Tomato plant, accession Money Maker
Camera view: horizontal (90 deg, fisheye); turntable rotation: 0 degrees
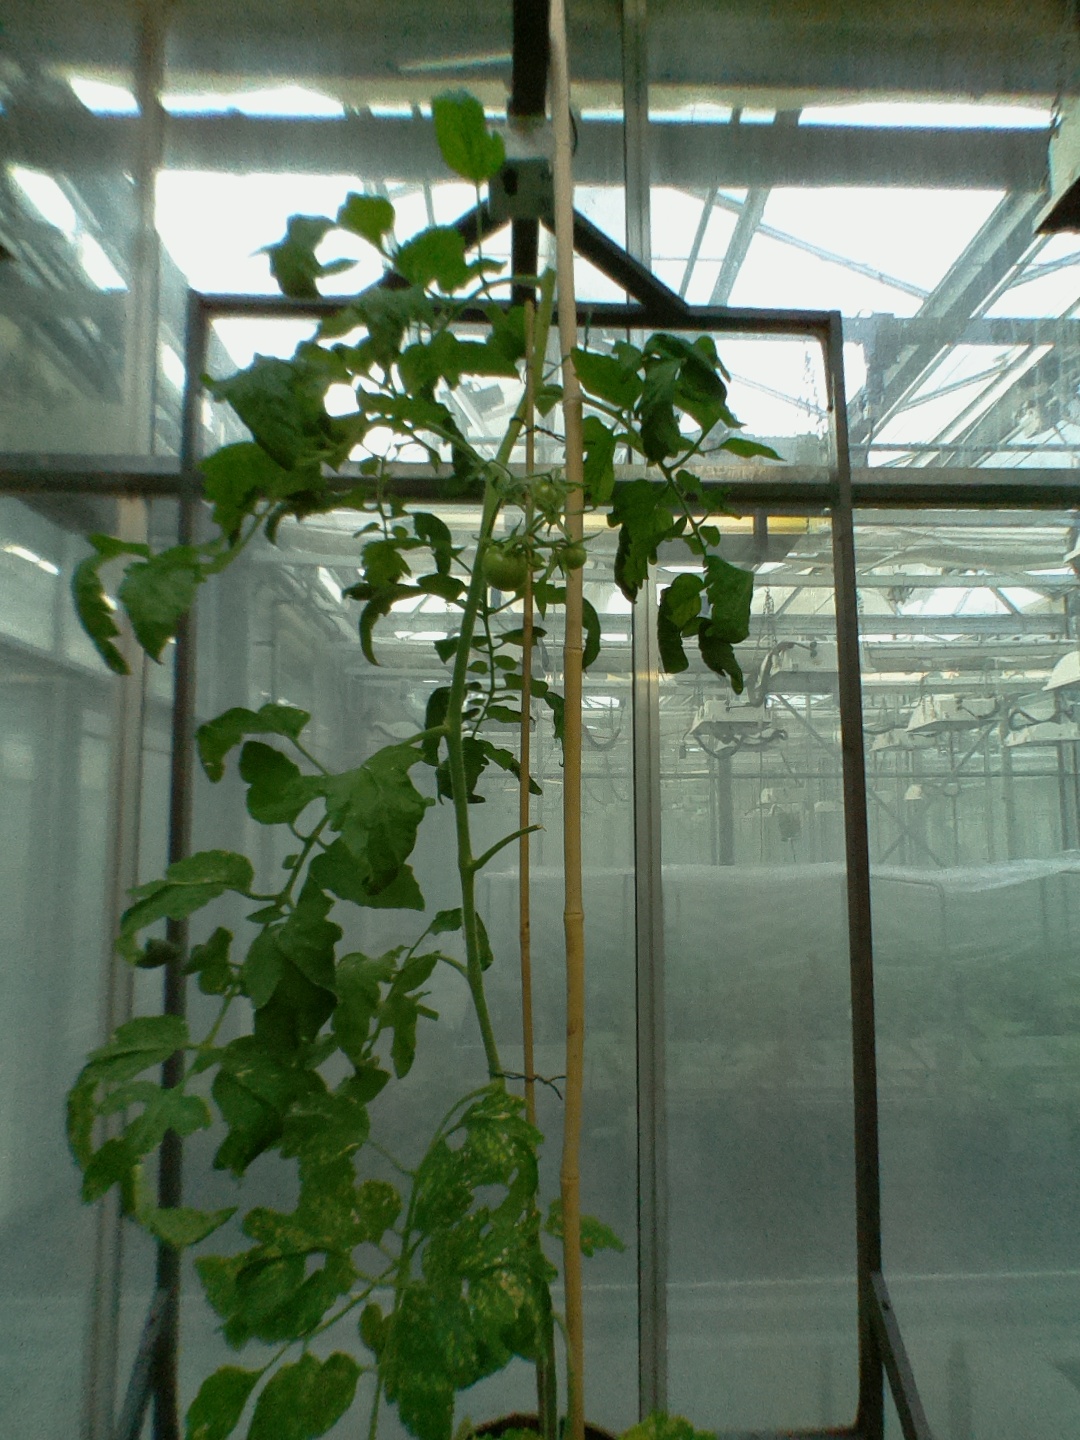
BBCH growth stage 73: 30%-40% of final fruit size